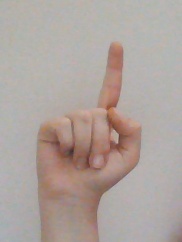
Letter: bb